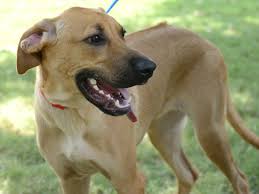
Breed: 230-n000080-Rhodesian_ridgeback